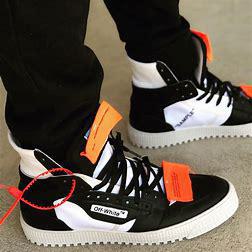
Brand: Off-White
Model: Court 3